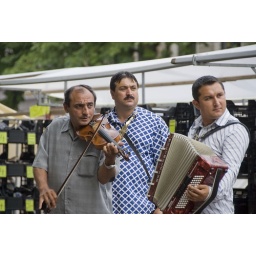
wonderful lively music in teh Deventer market place when a beautful girl had just passed